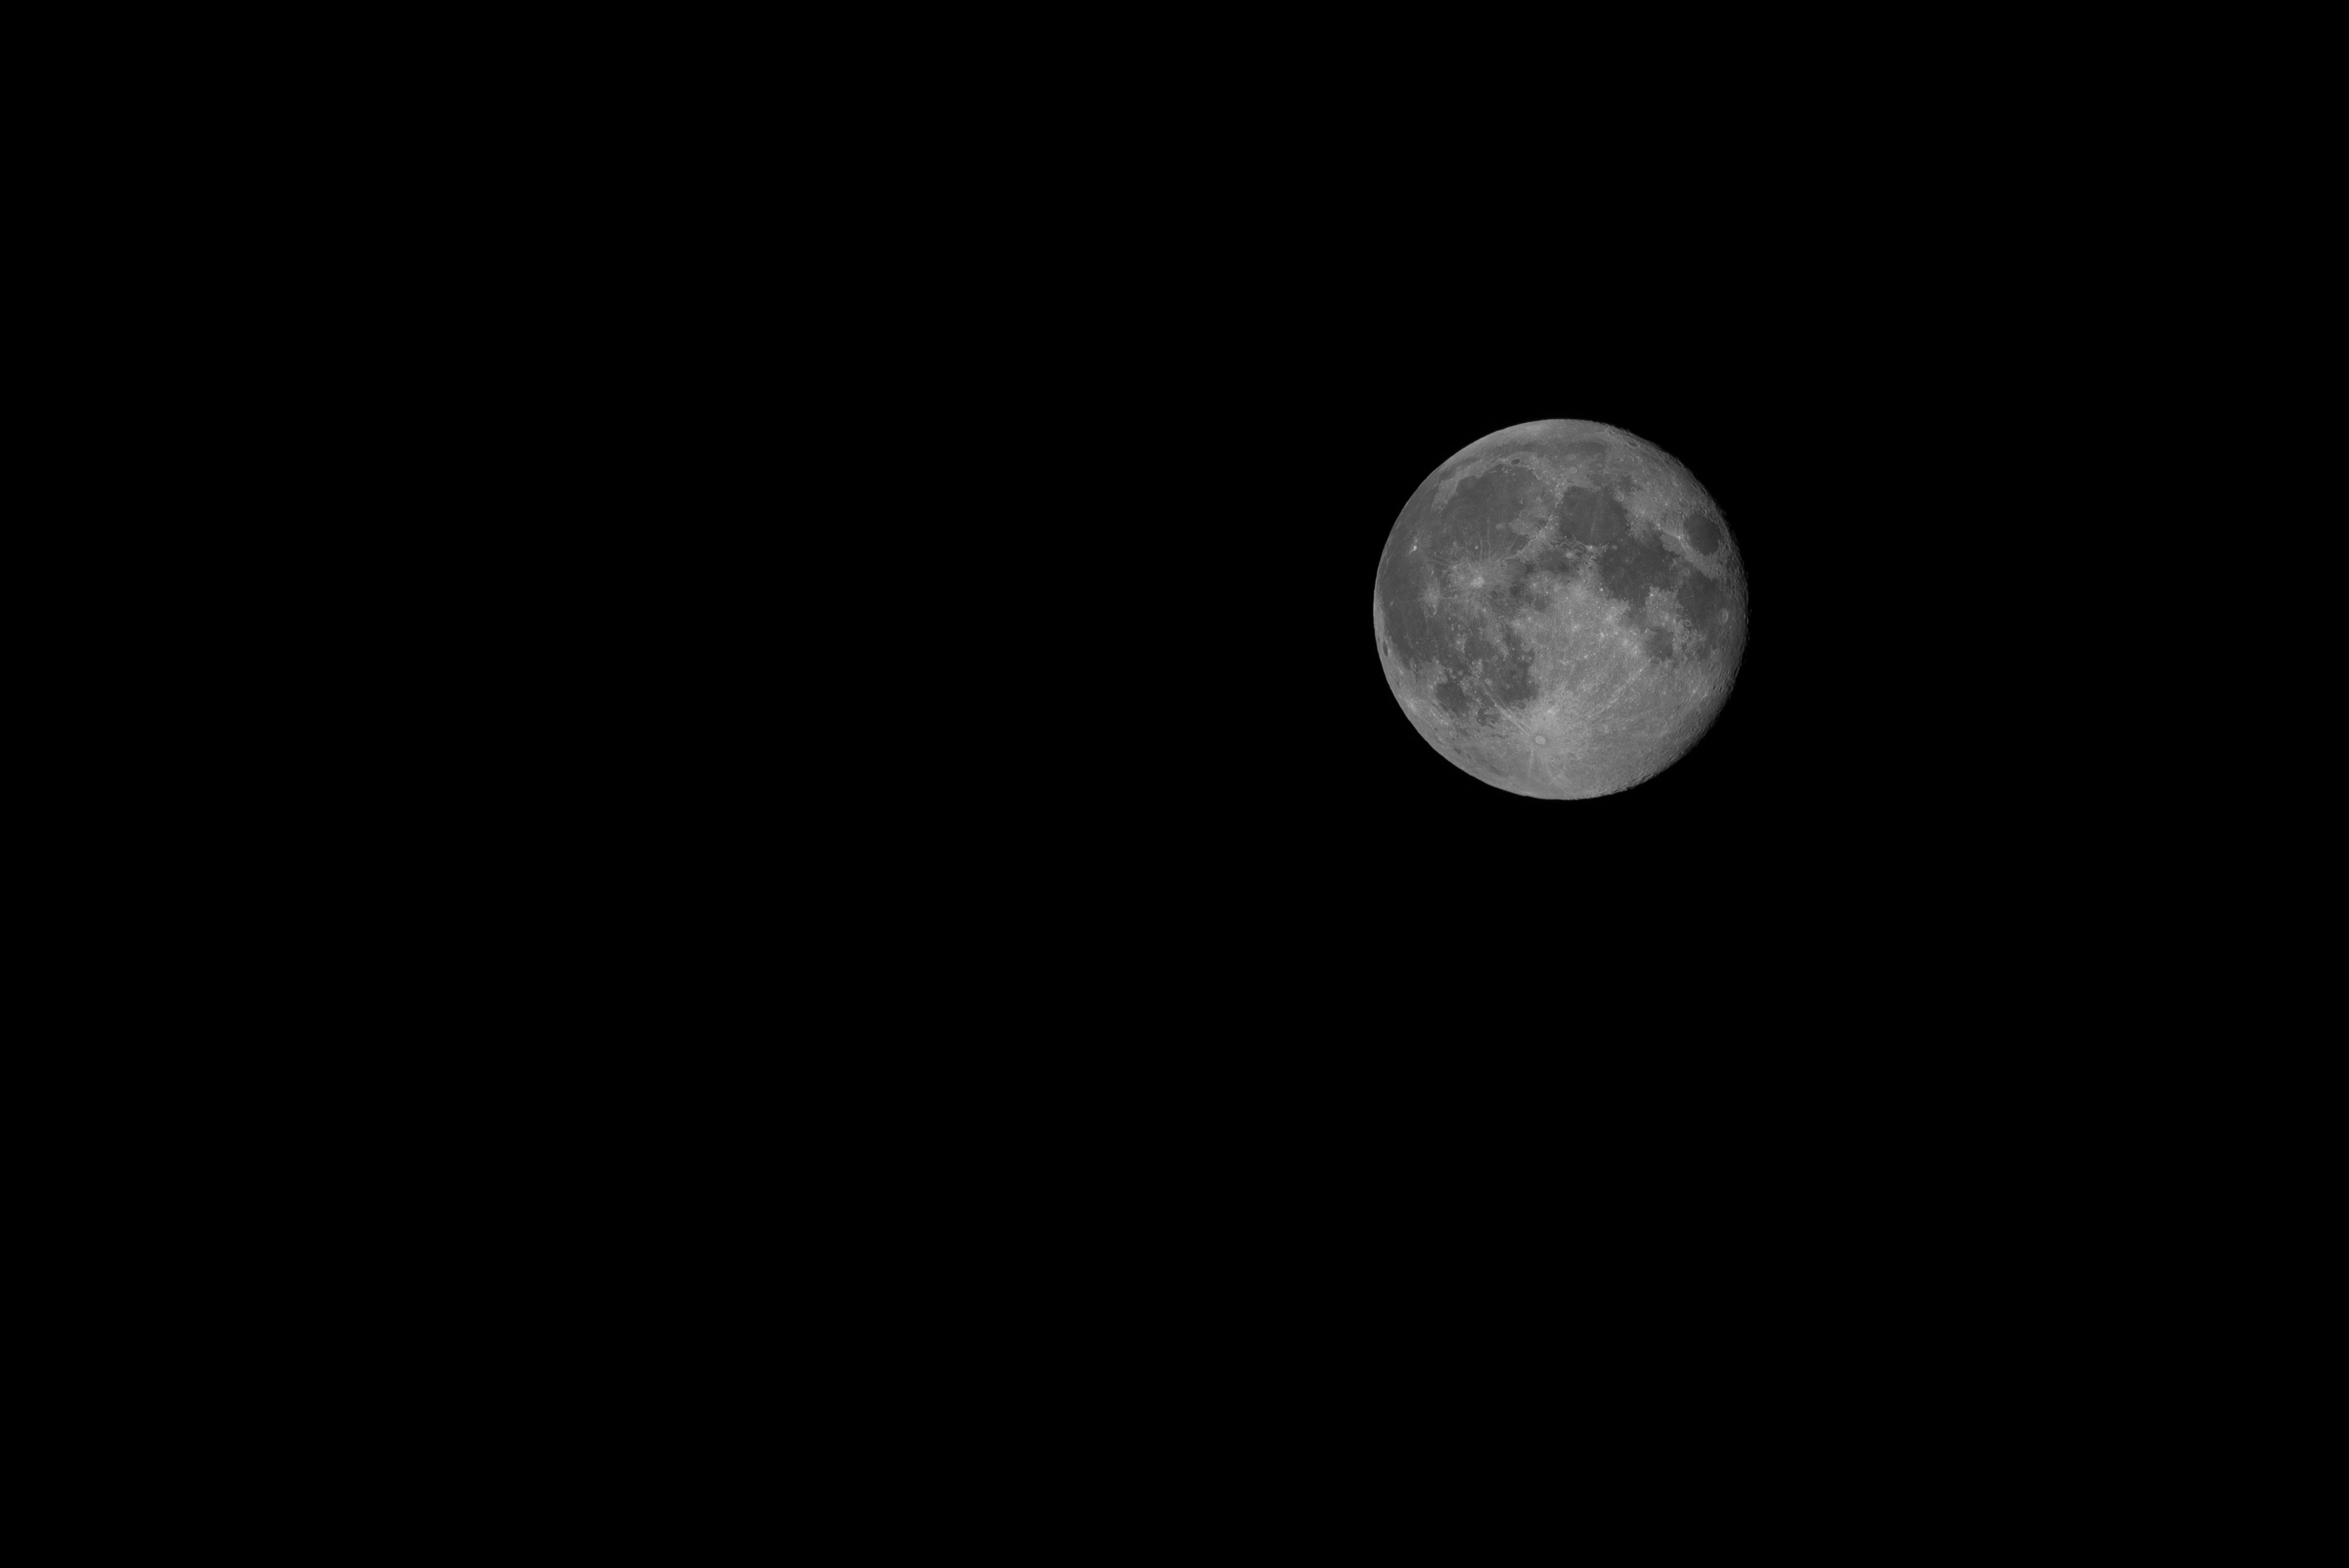
light, black and white, white, texture, atmosphere, dark, shadow, darkness, black, moon, full moon, circle, mysterious, background, event, backdrop, b w, astronomical object, lunar eclipse, celestial event